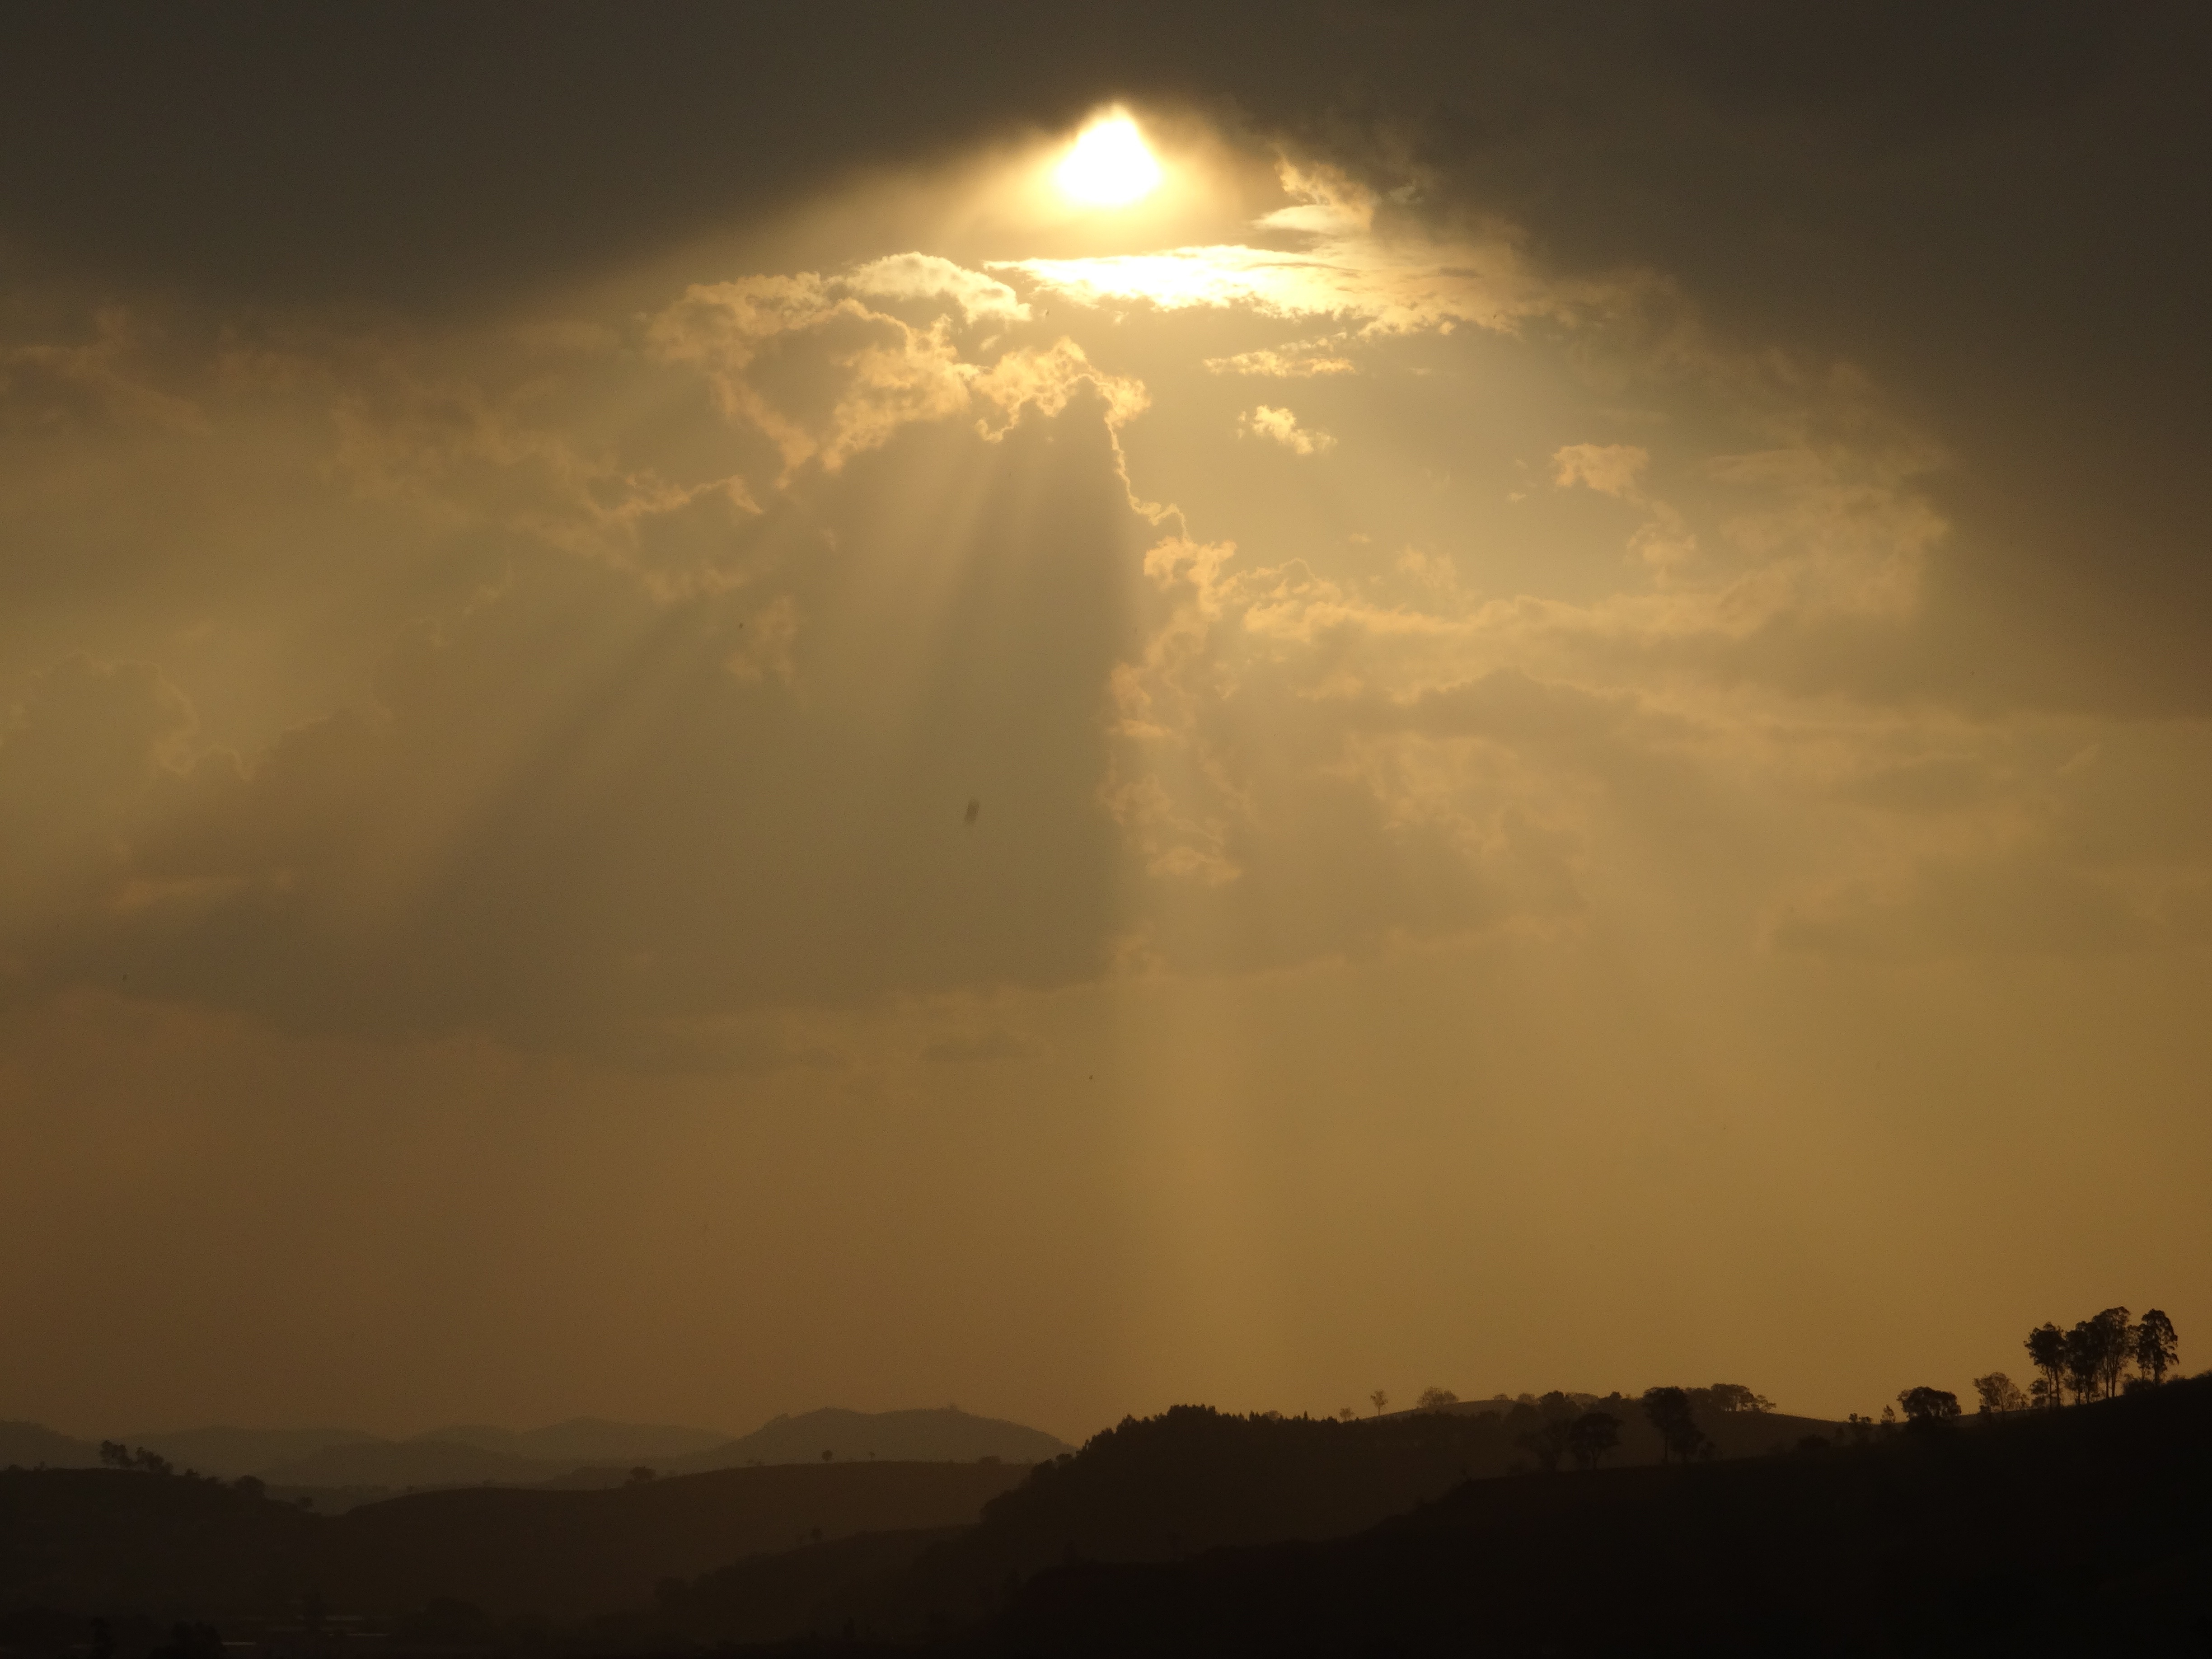
landscape, sea, horizon, light, cloud, sky, sun, sunrise, sunset, sunlight, morning, dawn, atmosphere, dusk, evening, weather, haze, clouds, eventide, afterglow, astronomical object, atmospheric phenomenon, atmosphere of earth